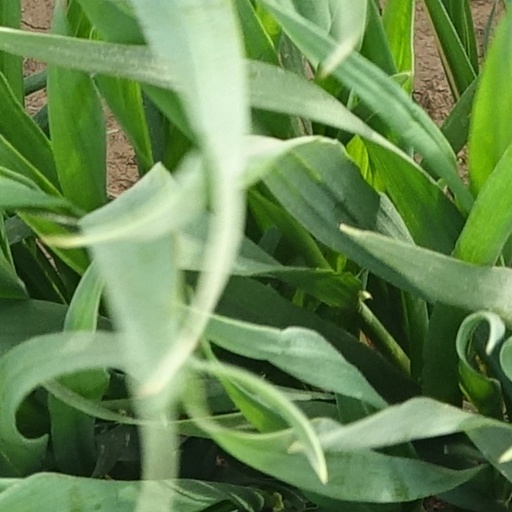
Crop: wheat